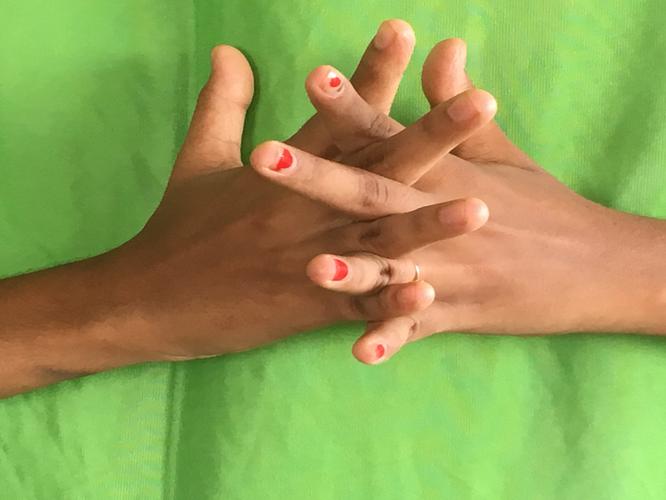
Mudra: Karkatta
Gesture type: double_hand